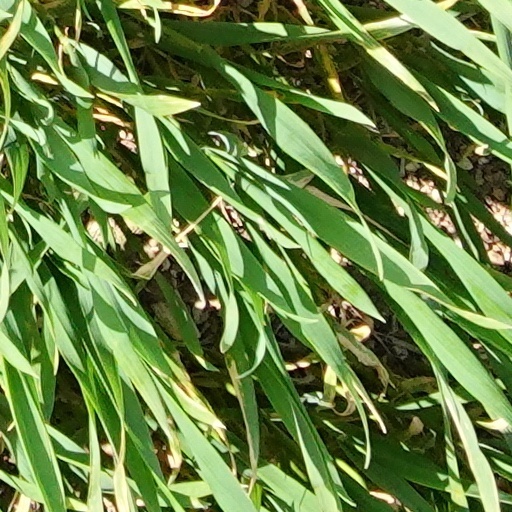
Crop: wheat